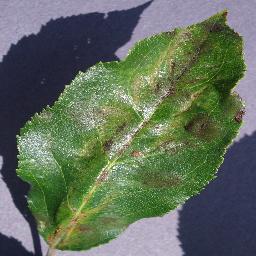
Label: Apple___Apple_scab